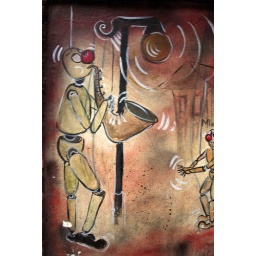
istanbul street art in puppet house